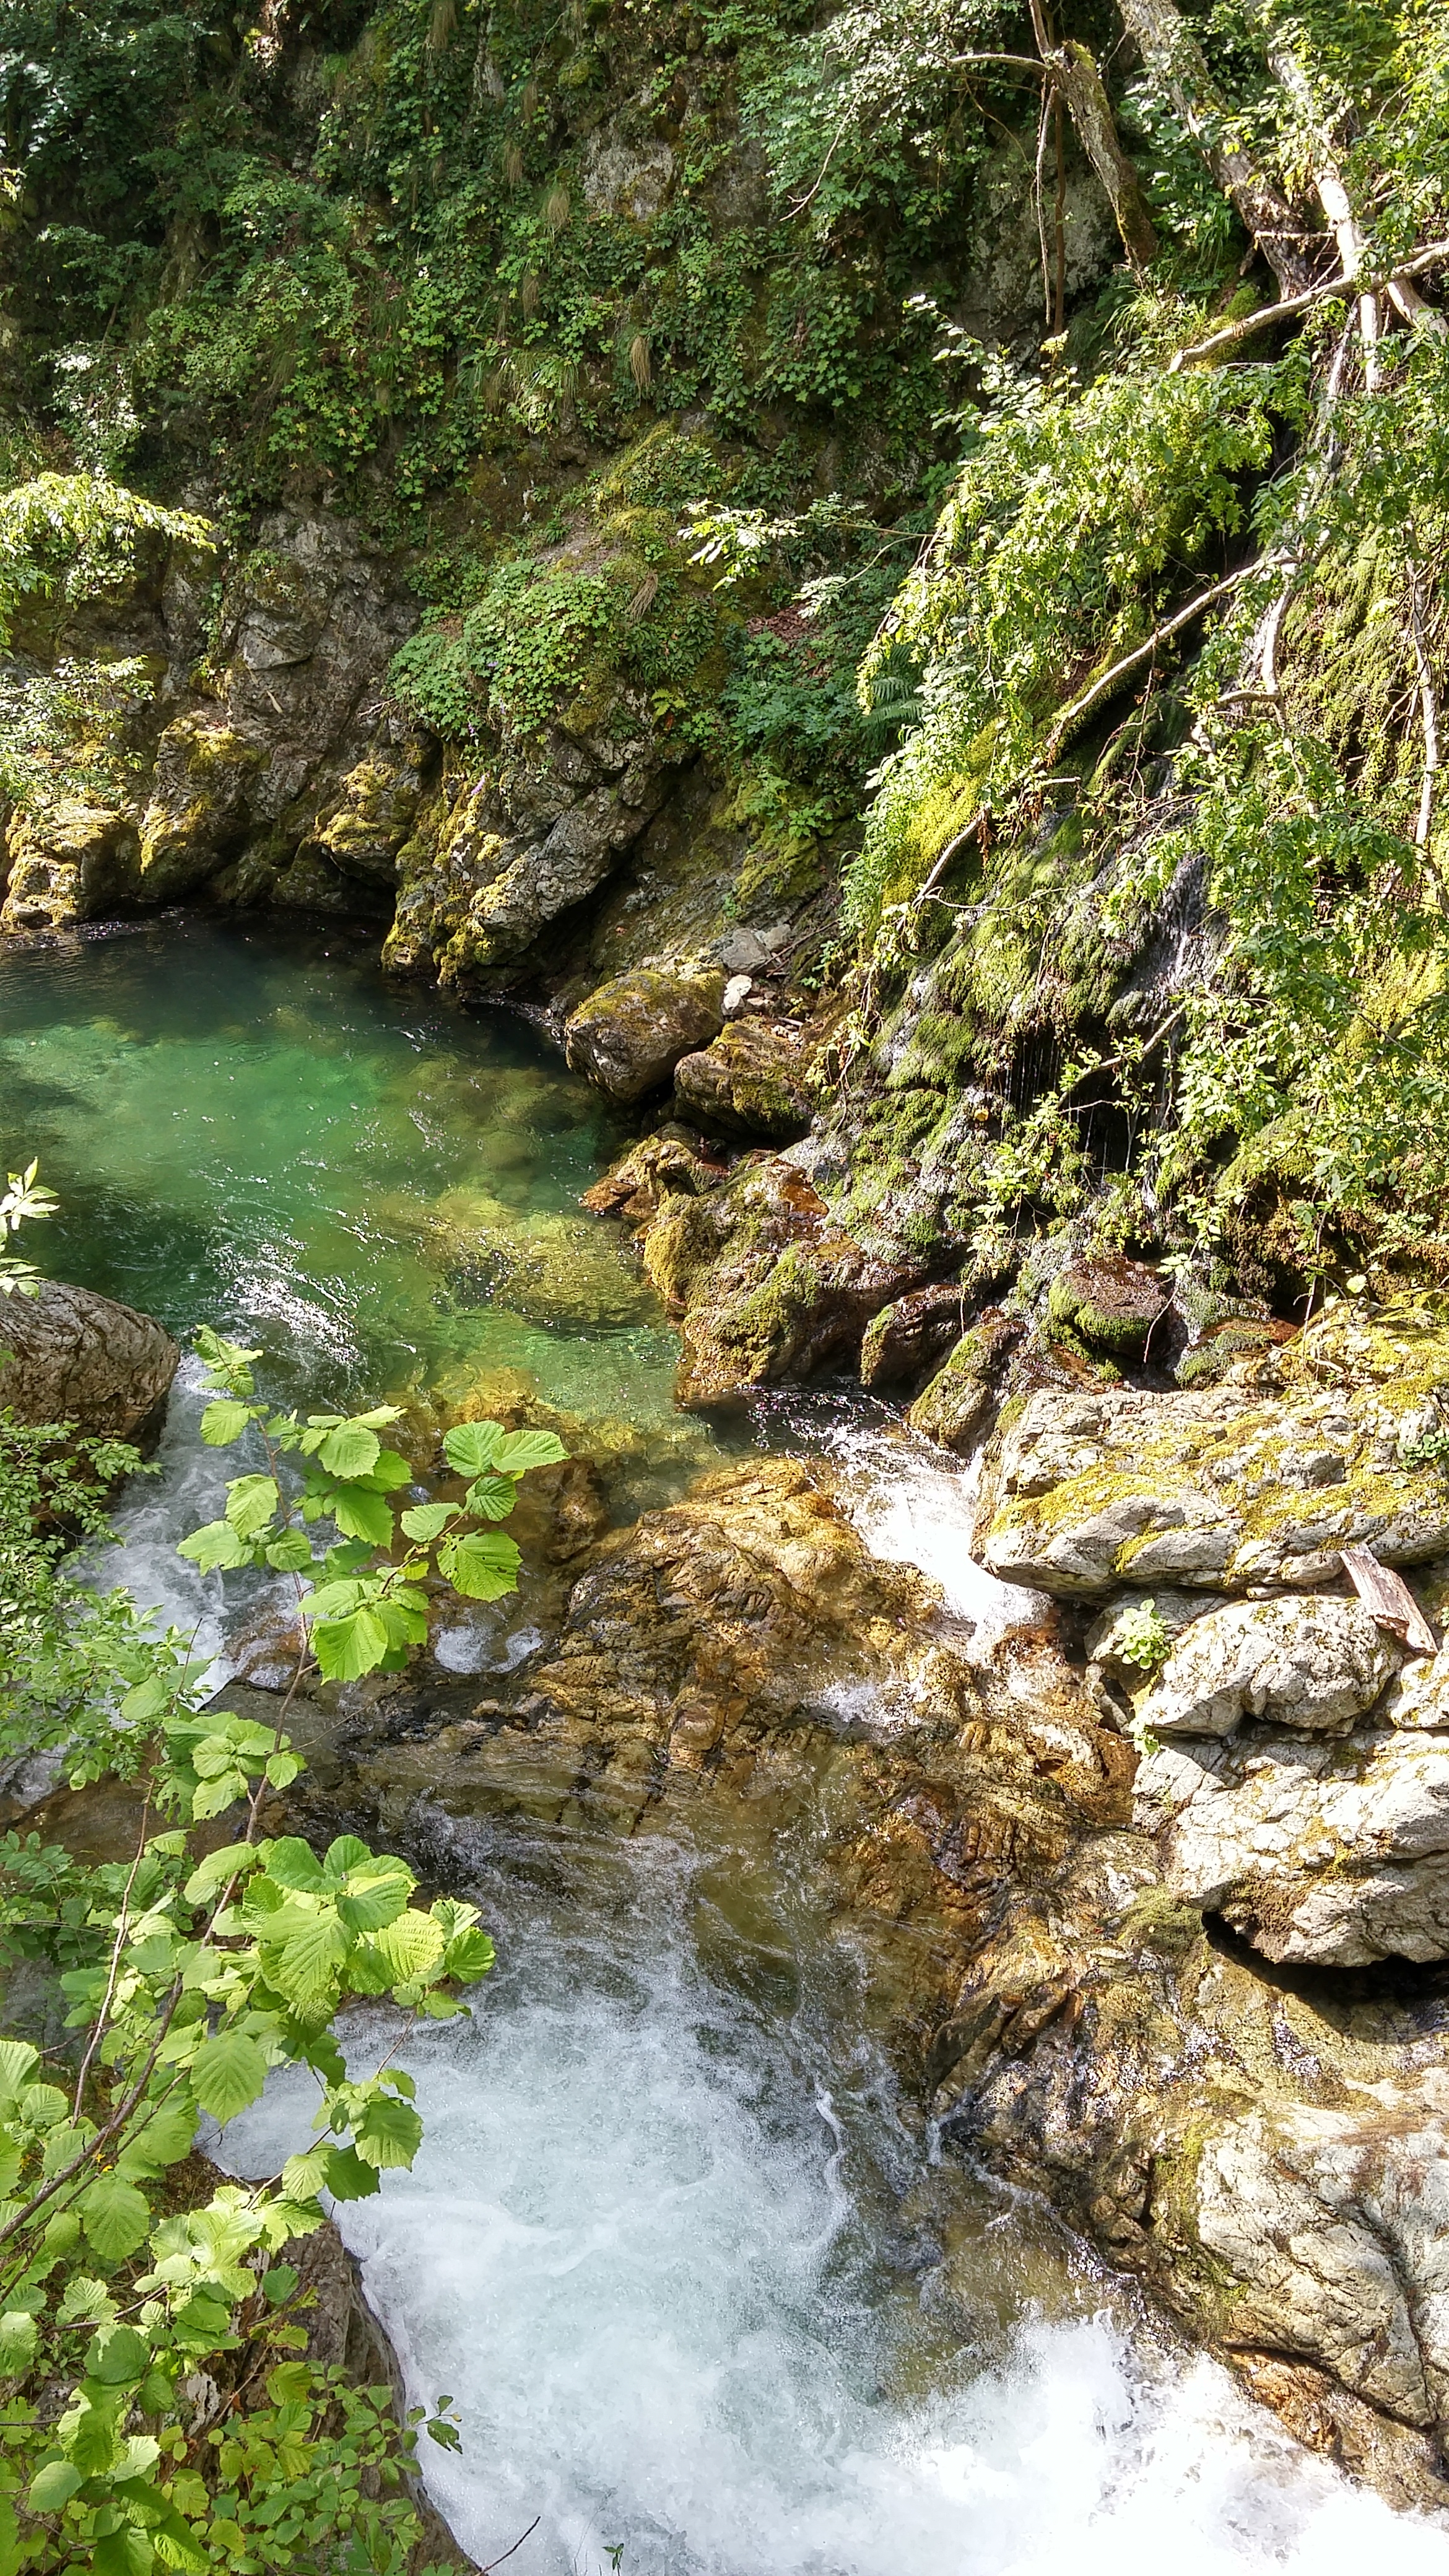
tree, water, nature, forest, rock, creek, wilderness, leaf, flower, river, valley, stream, autumn, rapid, body of water, vegetation, rainforest, ravine, woodland, water feature, watercourse, bulgaria, stream bed, landform, geographical feature, eco trail